History of opera

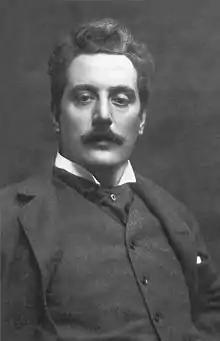
Giacomo Puccini

The next impulse came from a group of composers known as The Five, interested in composing a specifically Russian music. It consisted of Mili Balákirev, Aleksandr Borodín, César Cui, Modest Músorgski and Nikolái Rimski-Kórsakov, although the former did not venture into opera. Borodin was a chemist and practiced music as a hobby. He completed only one opera, "Bogatyri" (1867), and left unfinished what would be his masterpiece, "Kniaz Igor" ("Prince Igor", 1869–1870, completed between 1874 and 1887 and premiered in 1890). César Cui was an engineer by profession. He was the author of several operas, such as "Kavkazski plénnik" ("The Prisoner of the Caucasus", 1883) and "Kot v sapogaj" ("Puss in Boots", 1915), not performed in the current operatic repertoire. Modest Músorgski, of aristocratic origin, began a military career, which he abandoned to devote himself to music. Between 1868 and 1869 he composed his masterpiece, "Boris Godunov", based on a text by Aleksandr Pushkin, in which he introduced his characteristic declamatory style based on Russian colloquial language. Between 1872 and 1880 he composed "Jovánschina" ("The Jovanski Case"), which was completed by Rimsky-Kórsakov. Both are operas of difficult performance, so they are often offered only in their orchestral version. His last opera was "Soróchinskaya yármarka" ("The Sorochinets Fair", 1876–1881), of comic genre, which he also left unfinished. Rimsky-Korsakov was a naval officer and amateur composer. He was a pupil of Balakirev, and was noted for his mastery of the orchestra and his evocative harmonies, despite which he did not triumph much in the West. After operas like "Snegúrochka" ("The Snow Maiden", 1882), "Mlada" (1892), "Noch péred Rózhdestvom" ("Christmas Night", 1895), "Mozart and Salieri" (1898), "Sadkó" (1898), "Tsárskaya nevesta" ("The Tsar's Bride", 1899), "Tsare Saltane" ("Tsar Saltan", 1900) and "Skazániye o nevídimom grade Kítezhe" ("The Invisible City of Kítezh", 1907), his greatest success was "Zolotoi Petushok" ("The Golden Cockerel", 1909), based on a play by Pushkin, premiered after his death.